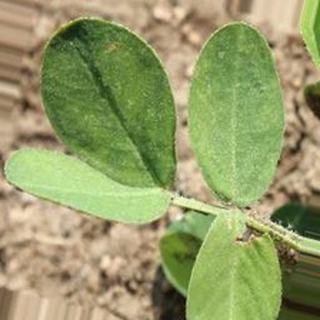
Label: healthy_groundnut